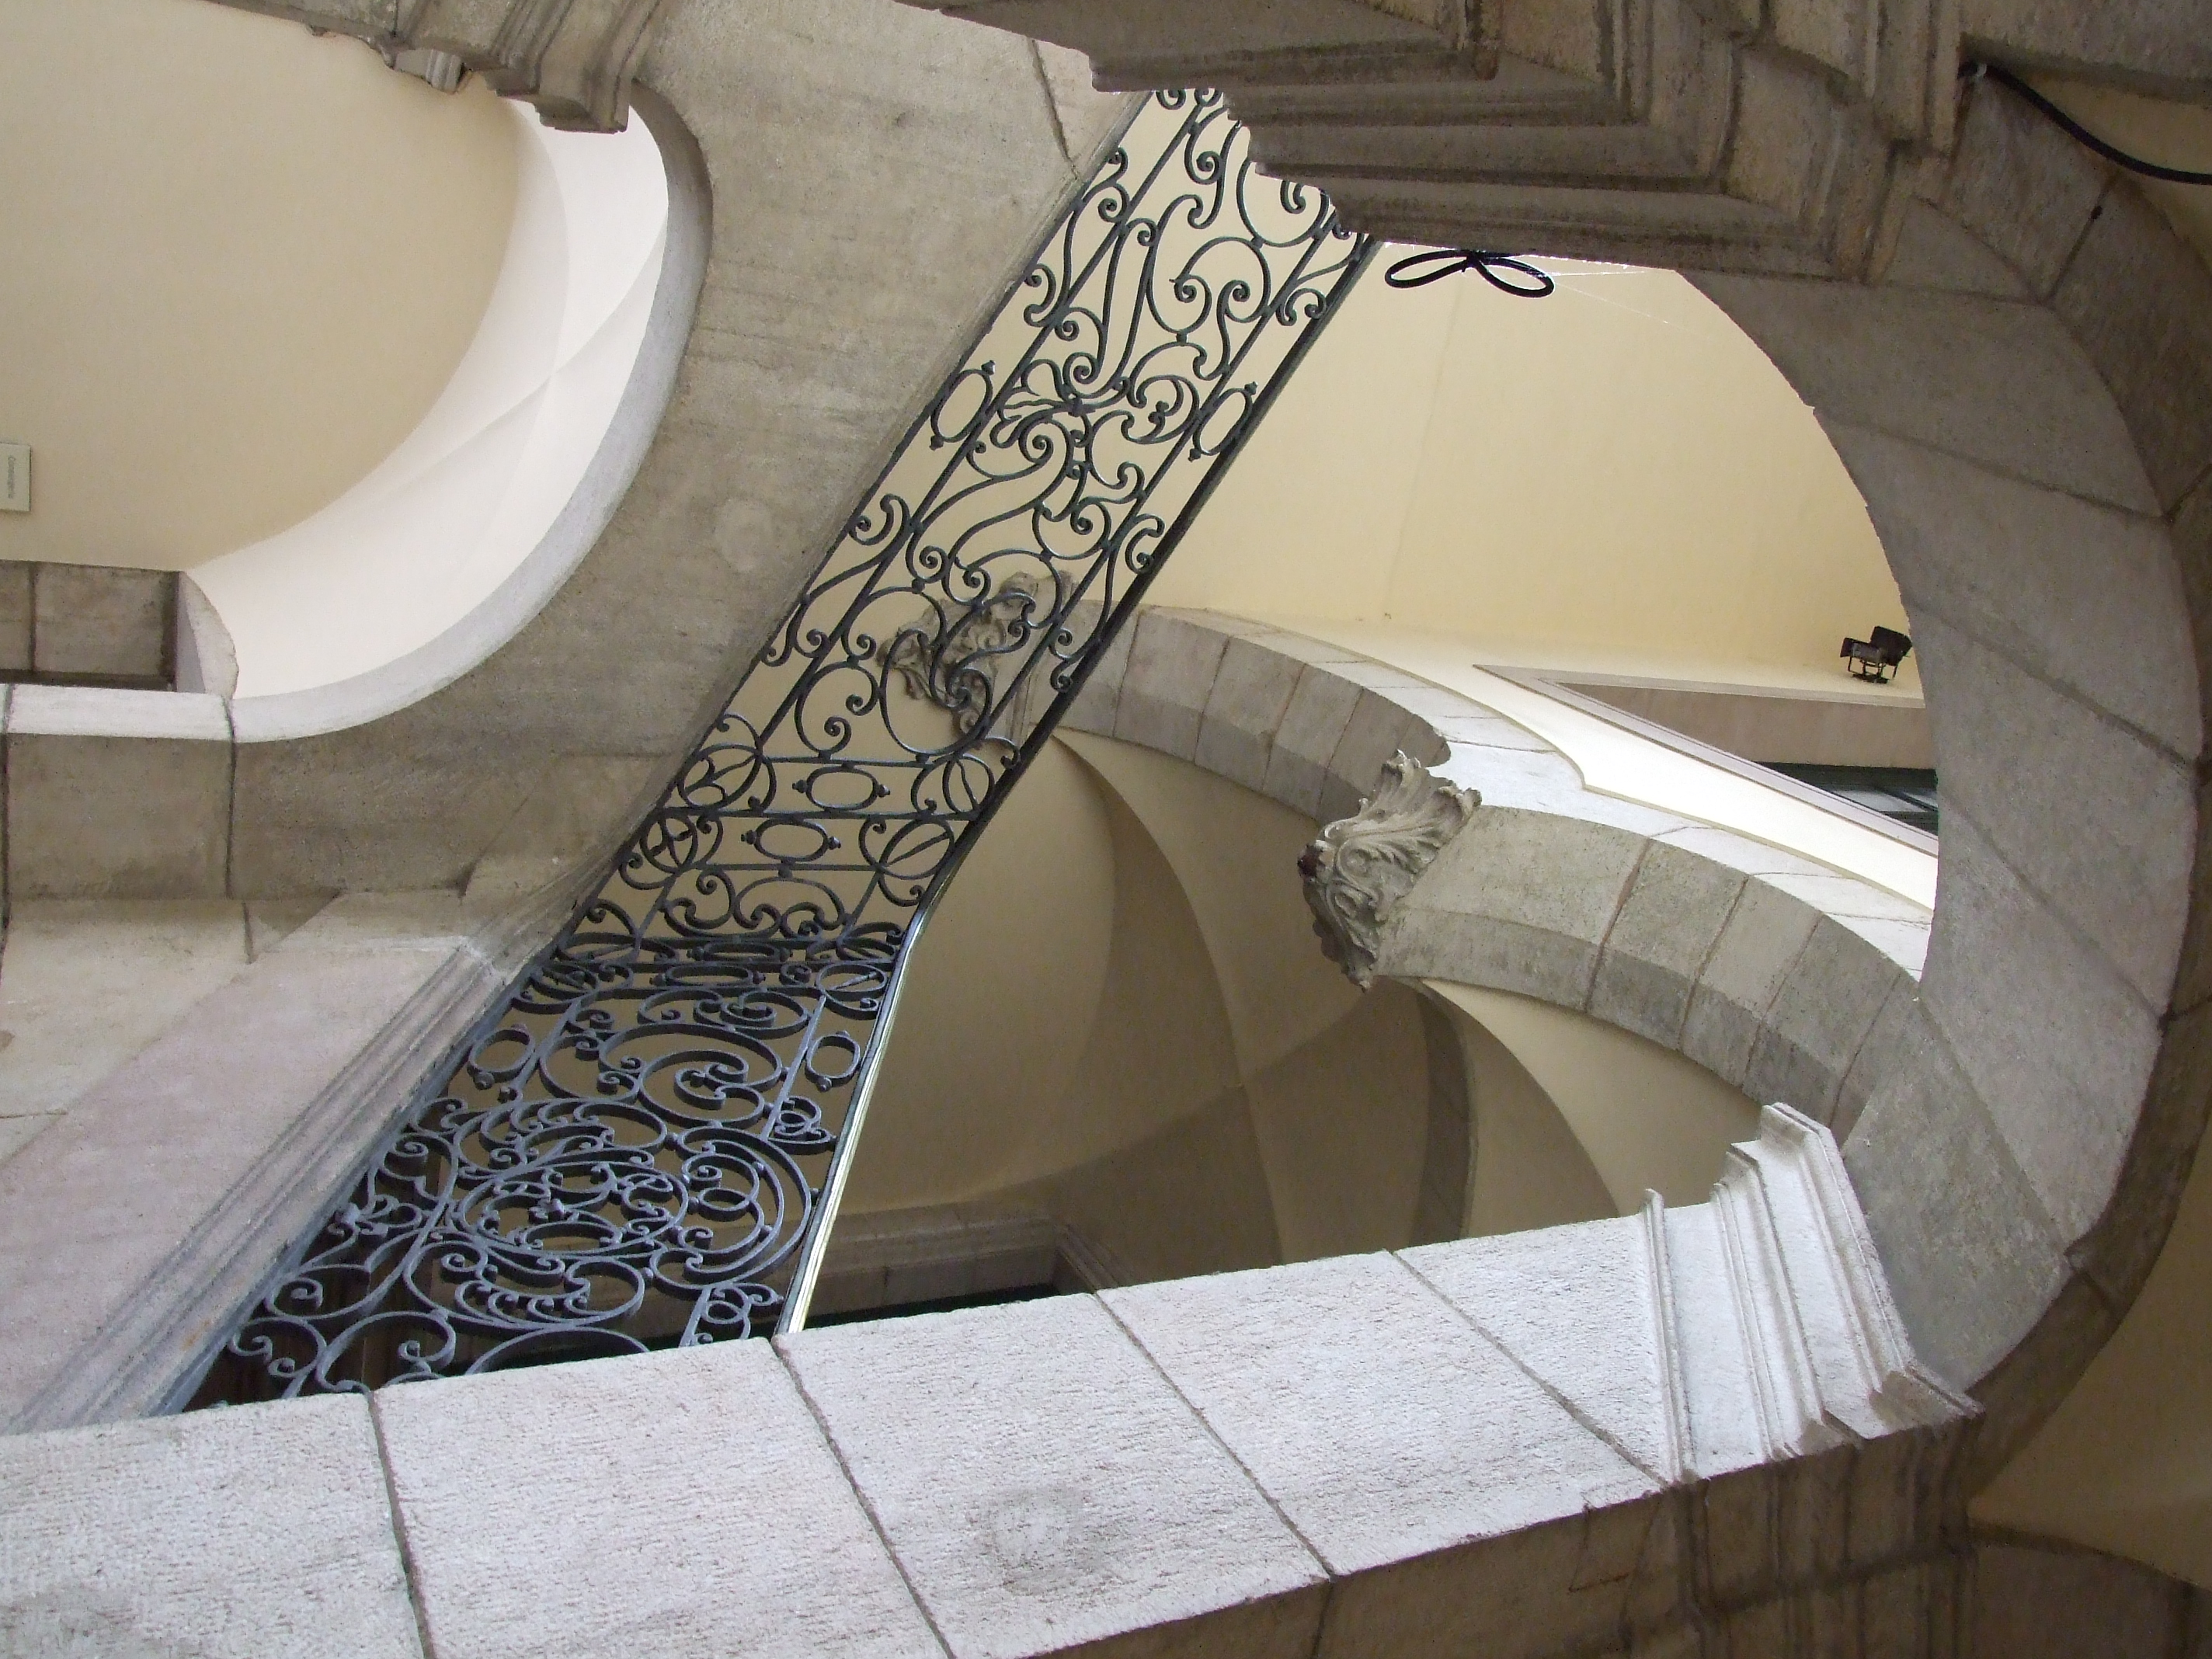
building, stairs, architecture, handrail, design, Material property, tile, baluster, arch, spiral, interior design, floor, marble, house, reinforced concrete